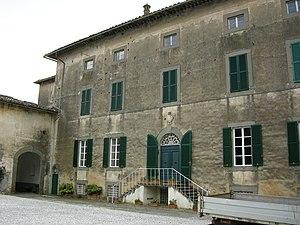
La Villa Medicea di Agnano est une villa médicéenne qui se situe sur le frazione Agnano, à proximité de San Giuliano Terme en province de Pise.